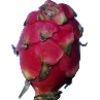
Label: Pitahaya Red 1